Shonan Gold

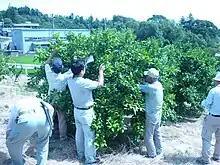
The fruit-thinning symposium held by Kanagawa Agricultural Technology Center and the growers

The young sapling is thorny and grows upright, but as it ages, it loses its thorns and begins to spread its limbs laterally. To encourage earlier fruiting, it is important to train the branches on the young tree so they fan out. Fruiting is bountiful, but has alternate year bearing (biennial bearing) tendencies.